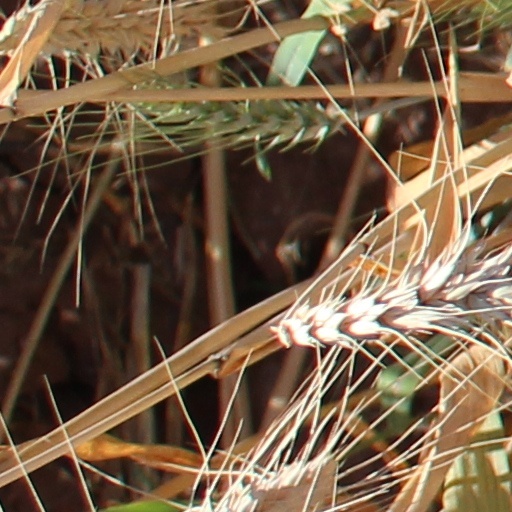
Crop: wheat